Culture of ancient Rome

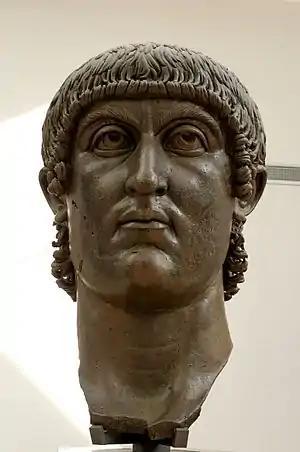
Head of Constantine the Great, part of a colossal statue. Bronze, 4th century, Musei Capitolini, Rome.

In its initial stages, the ancient Roman architecture reflected elements of architectural styles of the Etruscans and the Greeks. Over a period of time, the style was modified in tune with their urban requirements, and civil engineering and building construction technology became developed and refined. The Roman concrete has remained a riddle, and even after more than two thousand years some ancient Roman structures still stand magnificently, like the Pantheon (with one of the largest single span domes in the world) located in the business district of today's Rome.